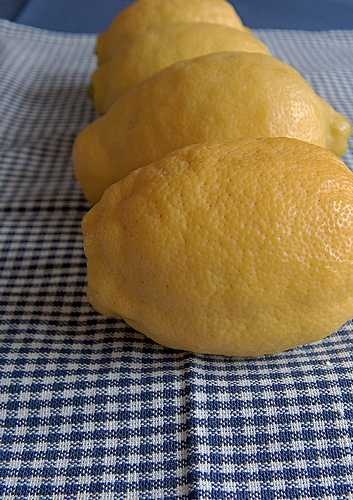
Label: Lemon